M Battery Royal Horse Artillery

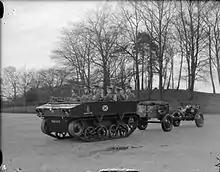

In the aftermath of the First World War, the Royal Horse Artillery was reorganized as it returned to pre-war levels and the battery was assigned to I Brigade, RHA. Further reductions saw the RHA shrink to five brigades (of three batteries each) by March 1920; VIII Brigade, RHA was absorbed in I Brigade and, in particular, M Battery absorbed AA Battery on 4 January 1920 (the batteries were separated again on 11 May 1938).